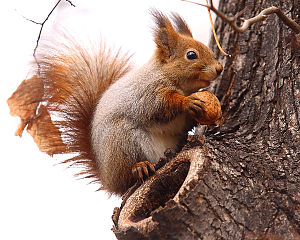
Egernfamilien
Egern (Sciurus vulgaris)
Egern (Sciurus vulgaris)
Egernfamilien eller latin: Sciuridae er en stor familie af små eller mellemstore gnavere. Familien omfatter bl.a. træegern, jordegern, murmeldyr, flyveegern og præriehunde. Egern er hjemmehørende i Amerika, Eurasien og Afrika, og er blevet introduceret til Australien. De tidligst kendte egern stammer fra Eocæn. Blandt de øvrige nulevende gnavere er de nærmest beslægtede med bjergbæveren og hasselmusen.